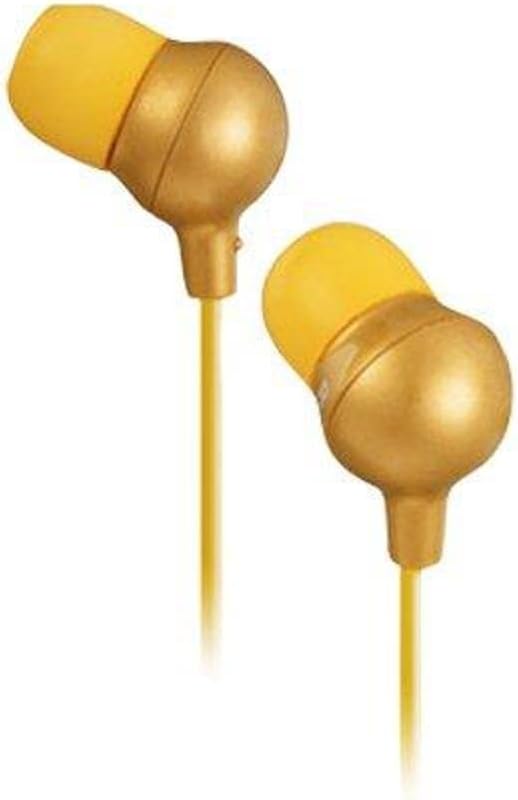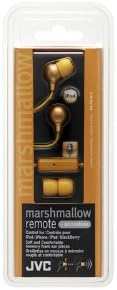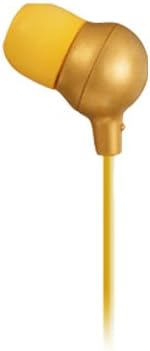
JVC HAFR36D Marshmallow Inner Ear Headphones with Microphone and Remote (Orange)
Category: Home Audio & Theater
Soft memory foam earpieces
Features: 11mmNeodymium driver unit | S/M color memory foam earpieces | iPod/iPhone/iPad/1-button remote control& mic